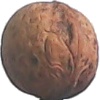
Label: walnut